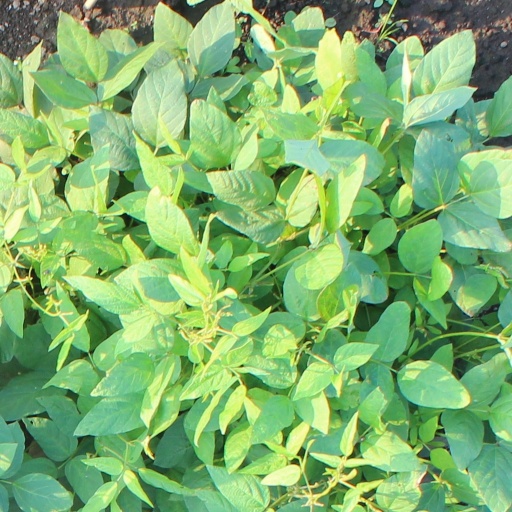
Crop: soybean